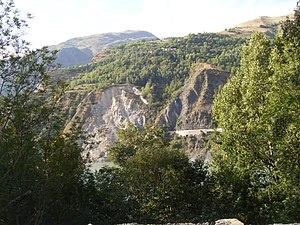
Glissement de terrain du Chambon pris depuis la route de secours RS1091.
Le barrage du Chambon est un barrage hydroélectrique français de type poids constituant la retenue du lac du Chambon, dans la région de l'Oisans, dans les Alpes françaises. Il est situé sur les communes de Mizoën et Les Deux Alpes dans le département de l'Isère, en région Auvergne-Rhône-Alpes, en France. Il a été le plus haut barrage d'Europe pendant près de vingt ans.
Mizoën est une commune française située dans le département de l'Isère en région Auvergne-Rhône-Alpes.